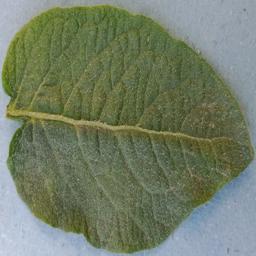
Label: Potato___Healthy